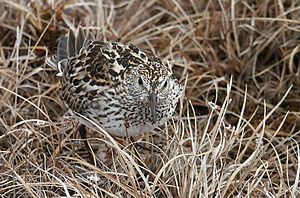
Hvidrygget ryle
Hvidrygget ryle er en vadefugl, der yngler i det nordlige Canada og Østsibirien. Den overvintrer i Sydamerika og er set nogle få gange i Danmark.